Bird visual acuity rendering: 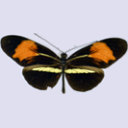
Butterfly visual acuity rendering: 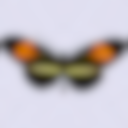
Species: erato
Subspecies: phyllis
Sex: male
View: dorsal
Type status: ST
Hybrid status: subspecies synonym
Locality: Santa Cruz de la Sierra BOL SC
Coordinates: -17.8, -63.167